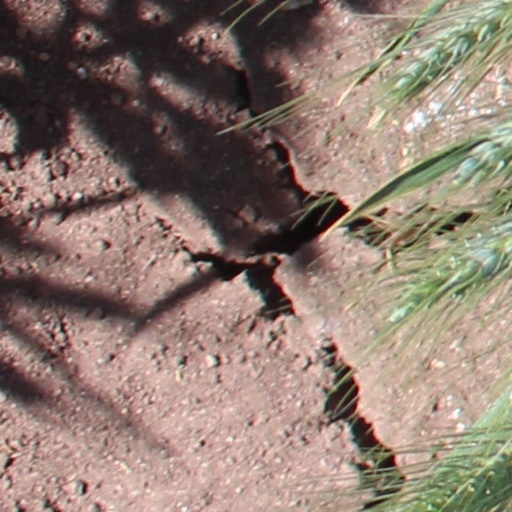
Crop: wheat